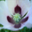
Label: poppy